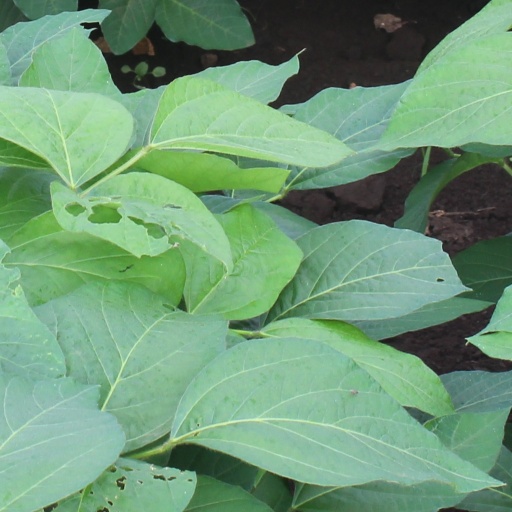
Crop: soybean